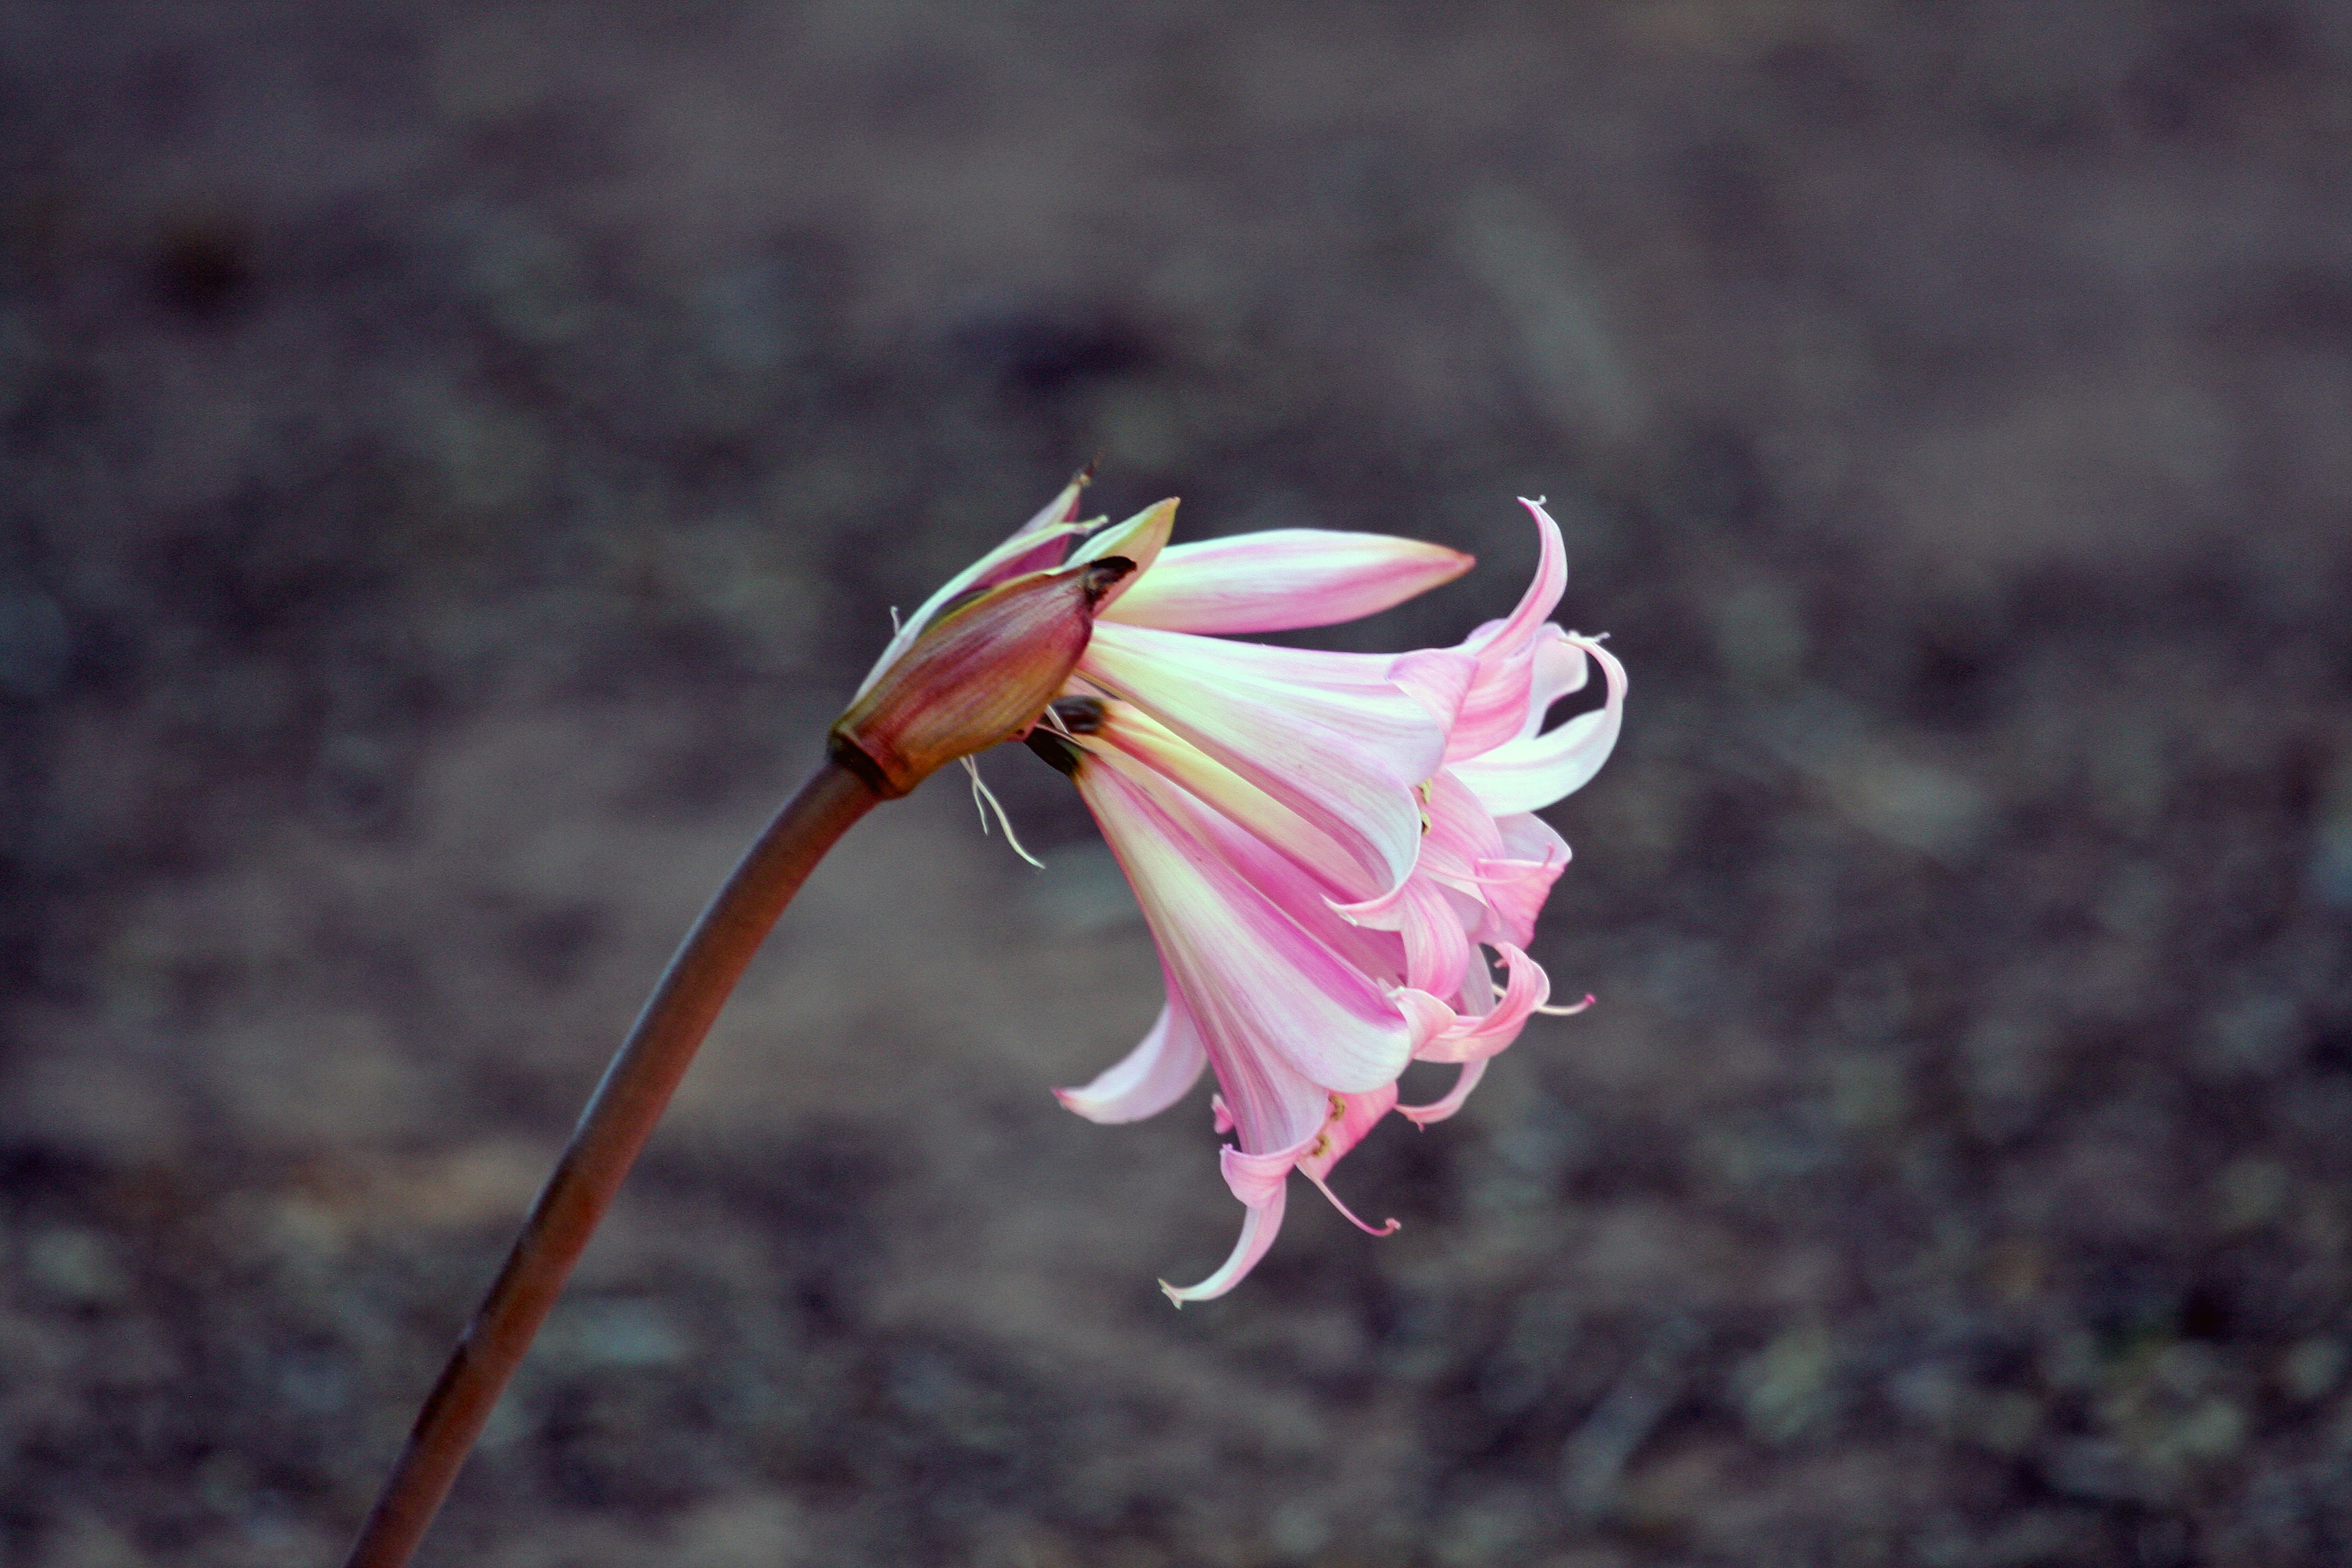
nature, blossom, plant, photography, leaf, flower, petal, insect, botany, pink, flora, botanical, fauna, invertebrate, wildflower, close up, macro photography, flowering plant, plant stem, land plant